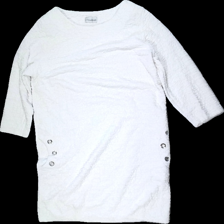
View: front
Type: Tunic
Category: Ladies
Brand: Not in the list
Brand text on label: Modekalle
Colors: White
Material: 100% viscose
Cut: Regular
Size: S
Season: All
Price range: <50
Recommended usage: Export